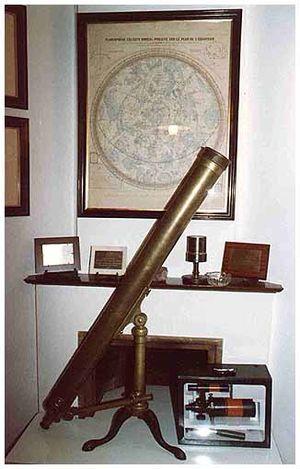
Denis Albert Bardou est un fabricant français d'instruments optiques de précision.